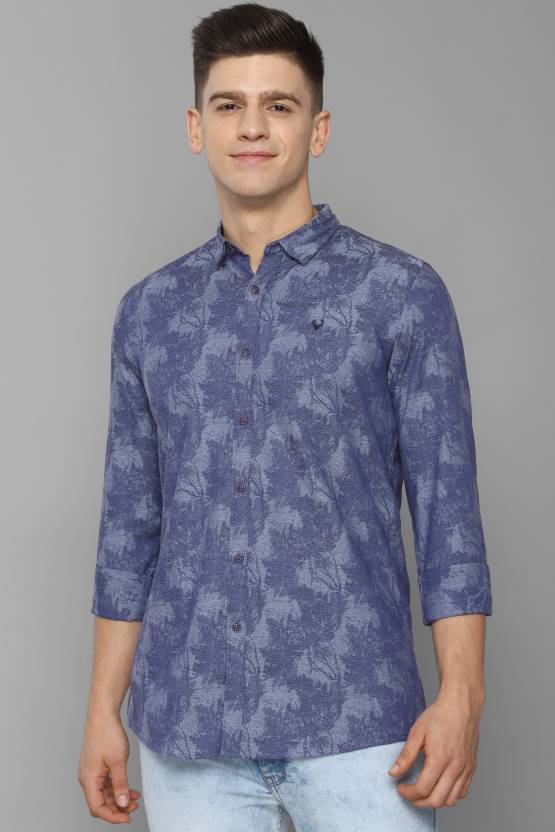
Product: Men Regular Fit Printed Casual Shirt
Price: ₹1,749
Colors: Blue
Pattern: Printed